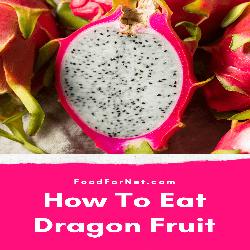
Label: Dragonfruit